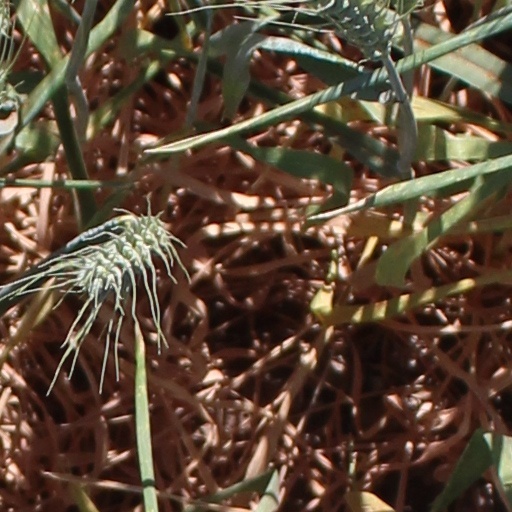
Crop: wheat